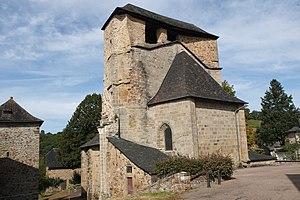
Église Notre-Dame d'Albignac, (ClasséInscrit, 19721972) This building is en partie classé, en partie inscrit au titre des Monuments Historiques. It is indexed in the Base Mérimée, a database of architectural heritage maintained by the French Ministry of Culture,
Albignac est une commune française située dans le département de la Corrèze en région Nouvelle-Aquitaine. Ses habitants sont appelés les Albignacois et les Albignacoises.
Cet article recense les monuments historiques de la Corrèze, en France.